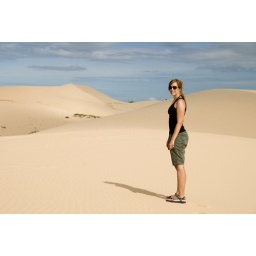
walking in the white sand dunes, Mui Ne. Very hot out here!